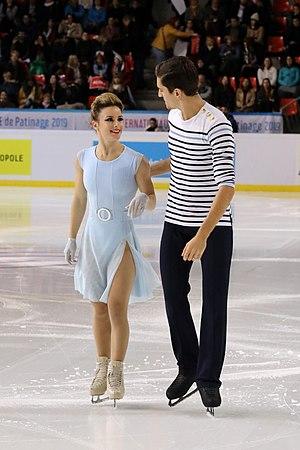
Échauffement des couples en danse sur glace, Internationaux de France 2019.